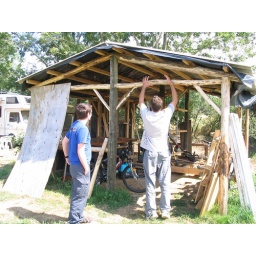
My brother's project - sustainable living in a field in France! The first building takes shape.